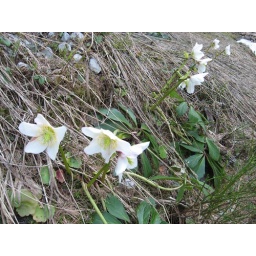
Apr. 22-Snow roses-special german mountain flower that only blooms in the winter and spring